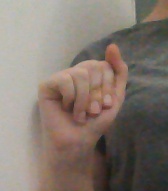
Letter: saad